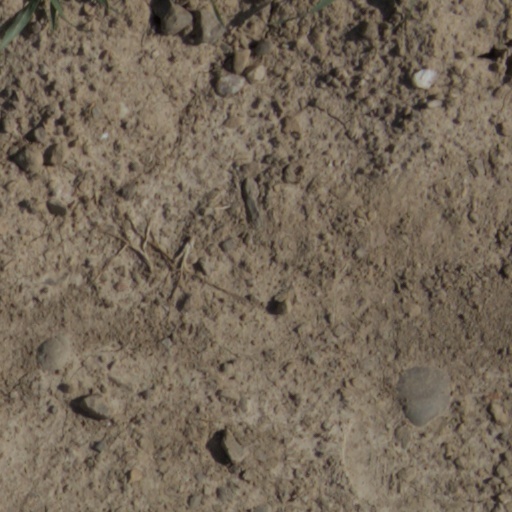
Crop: wheat